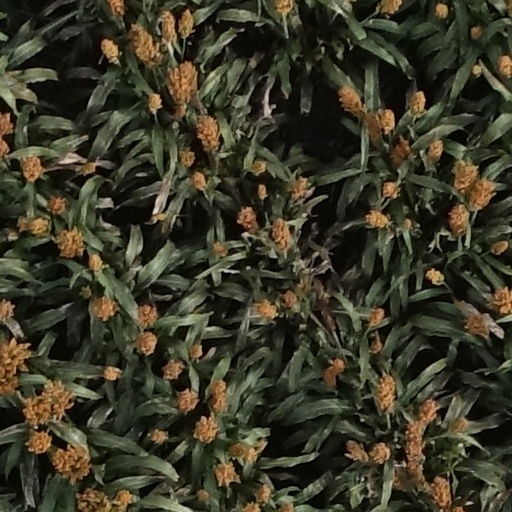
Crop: sorghum